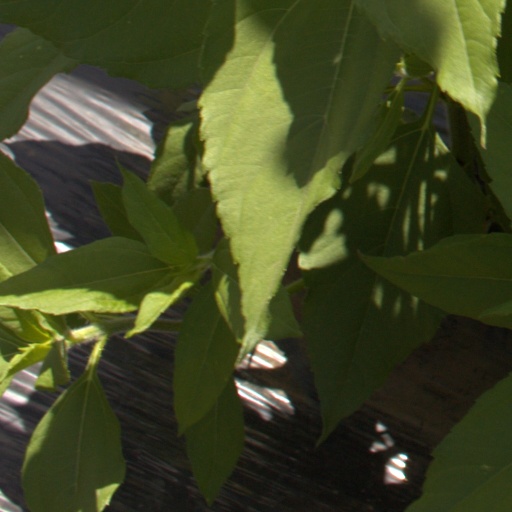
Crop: Jerusalem artichoke